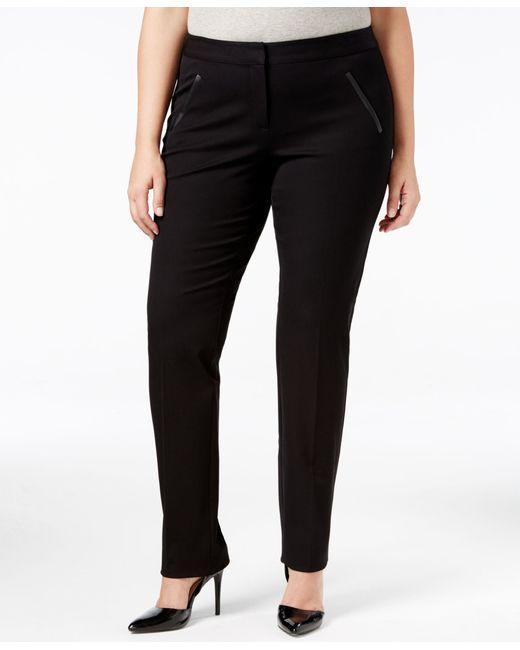
Kompressionshose mit schmalem Bein in Übergröße